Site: brandenburg
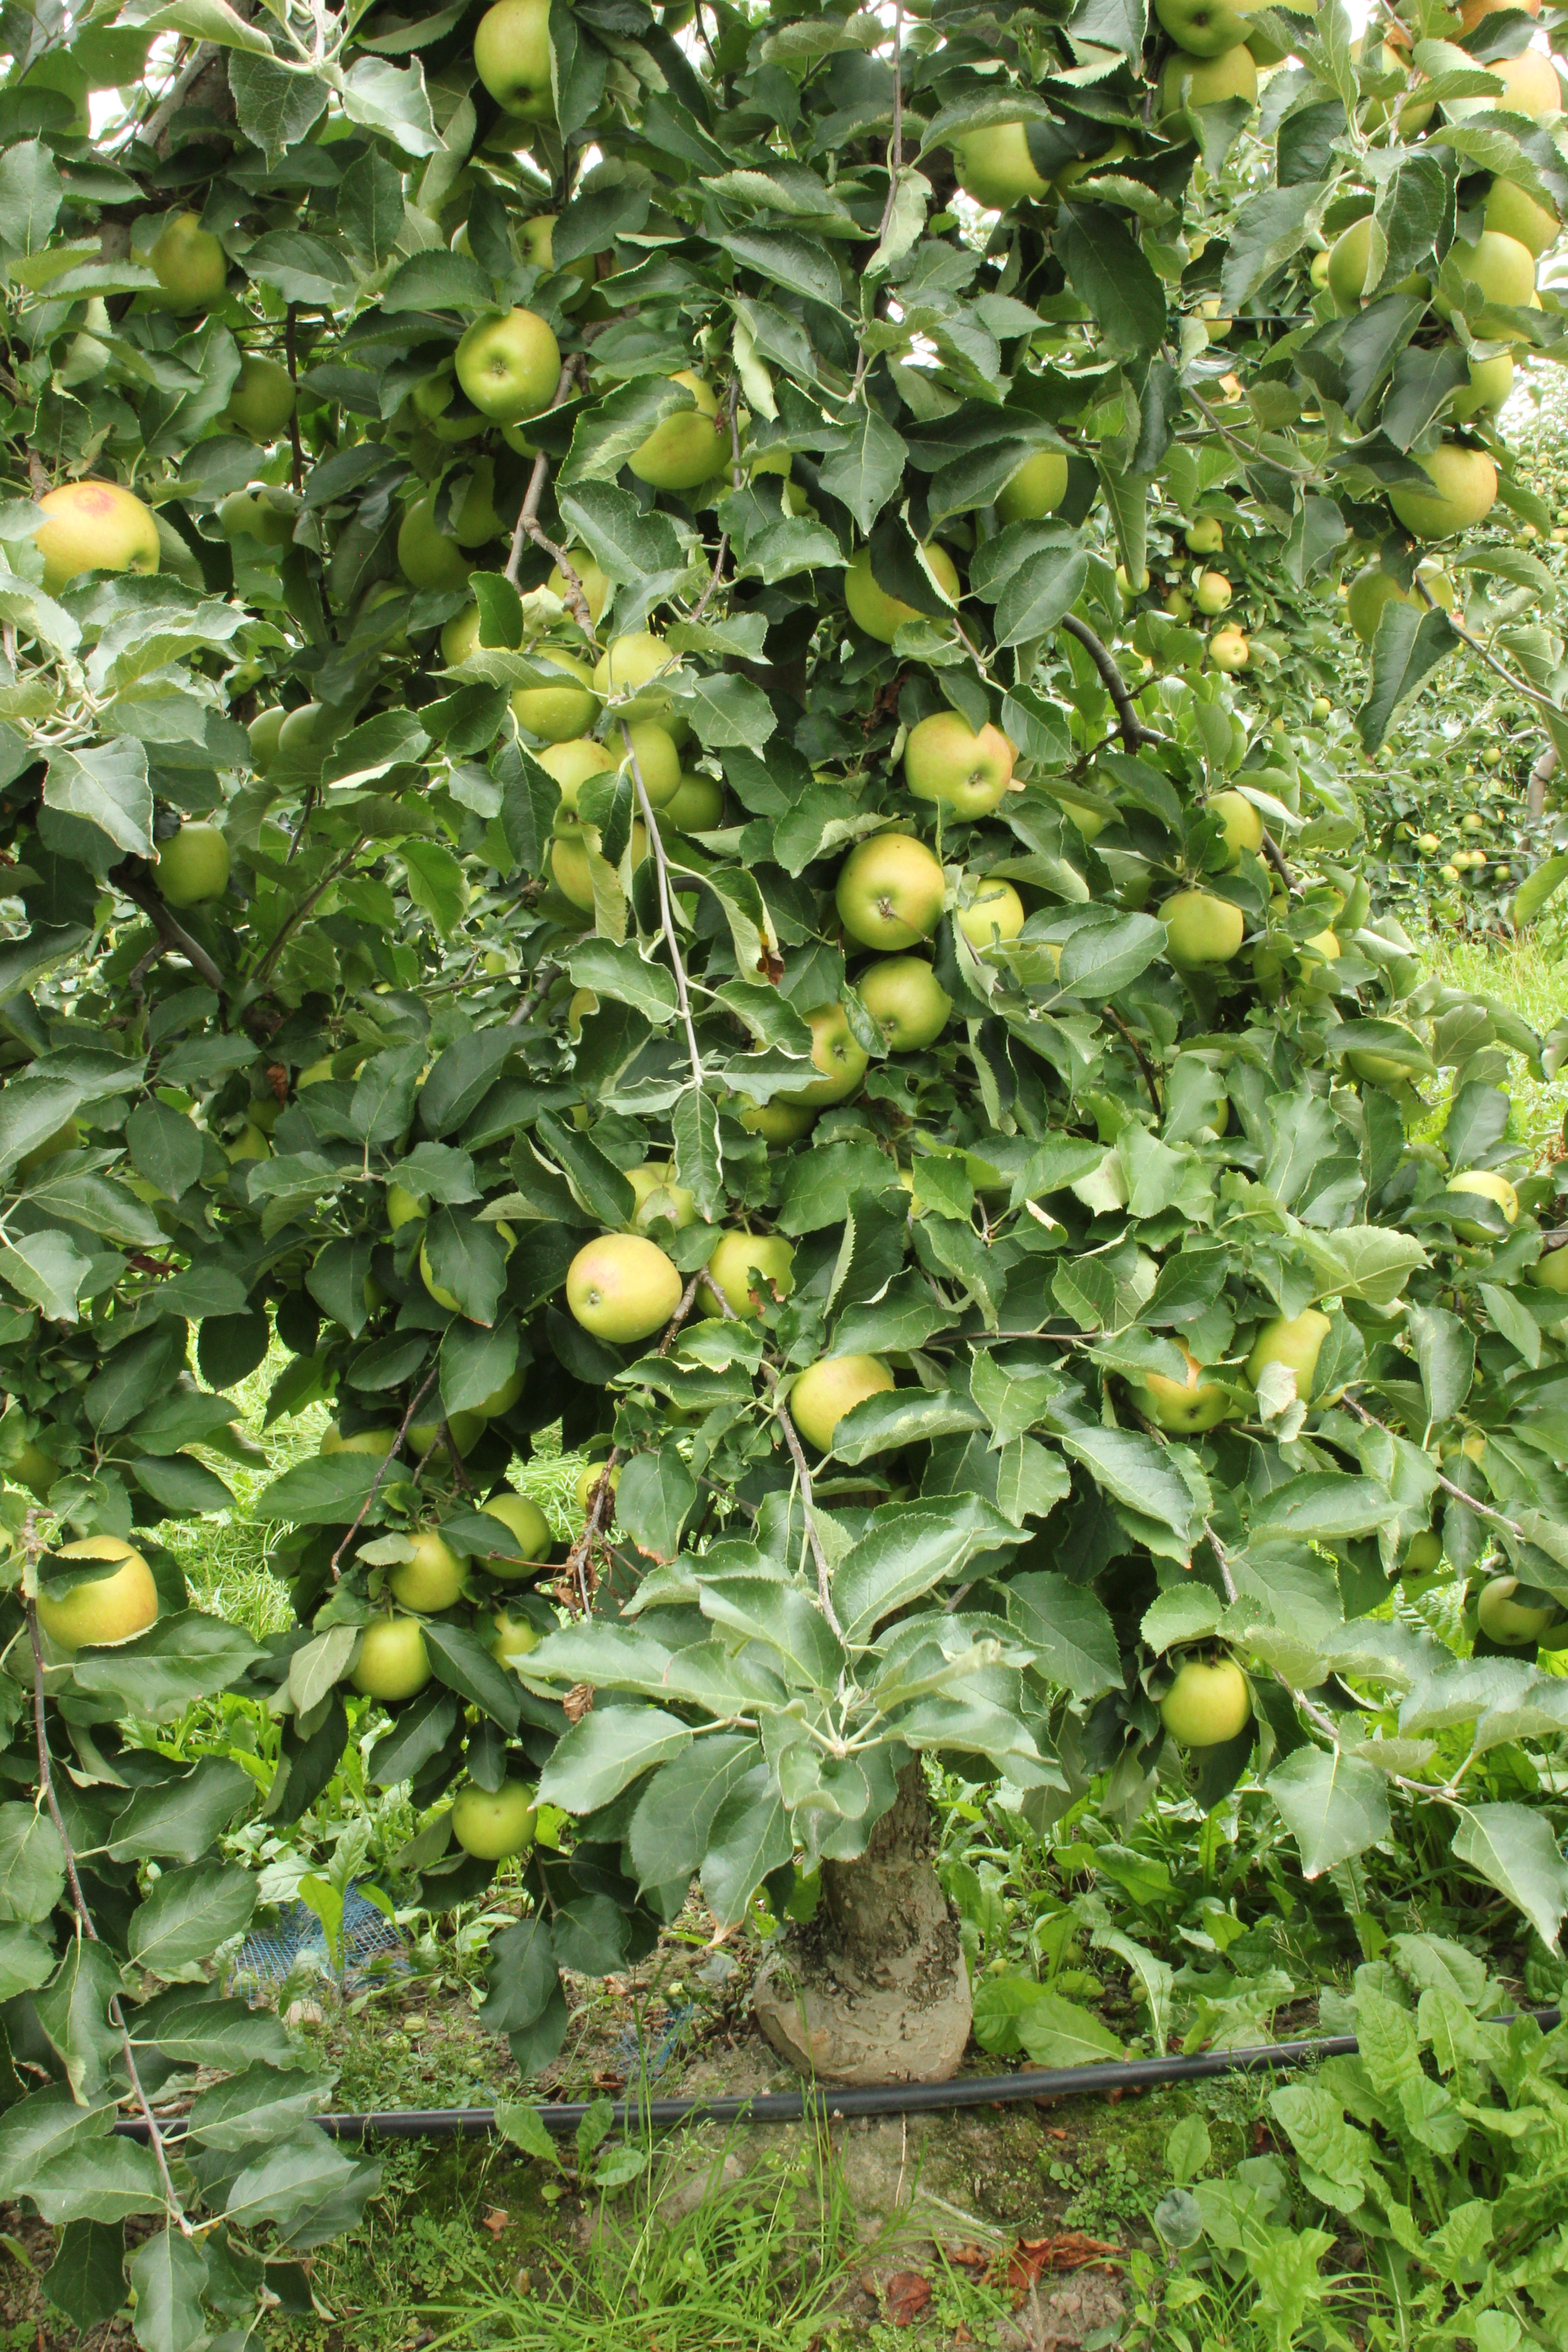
Growth stage (BBCH 87): Maturity of fruit and seed